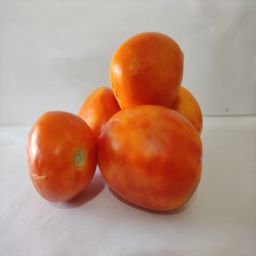
Crop: Tomato
Quality: Ripe